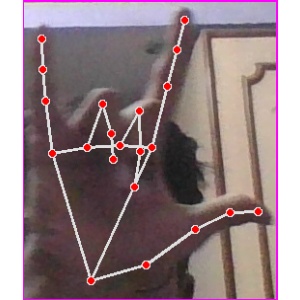
अक्षर: व